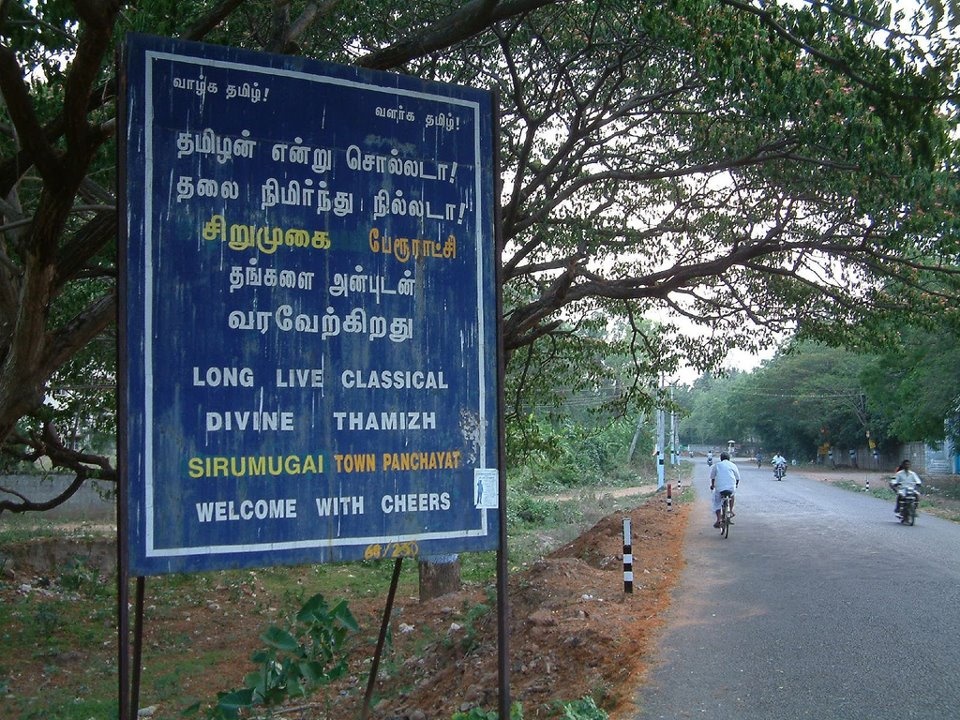
Welcome board of Sirumugai